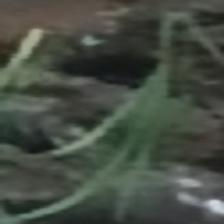
Label: single